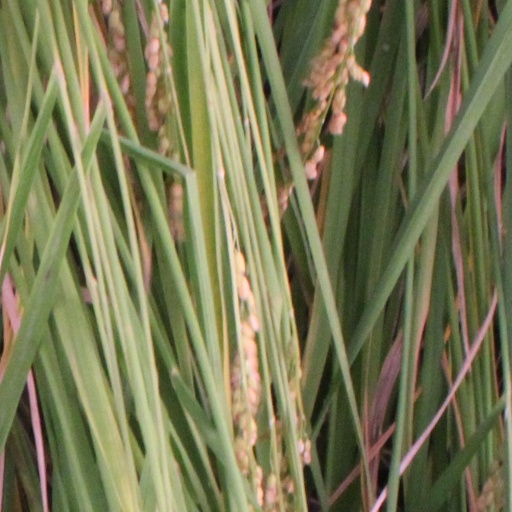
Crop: rice